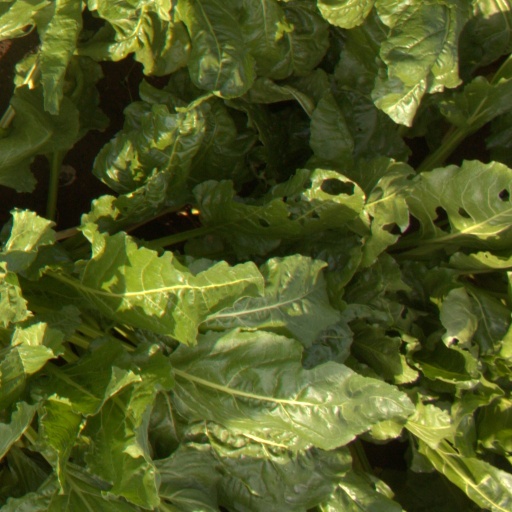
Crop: sugar beet